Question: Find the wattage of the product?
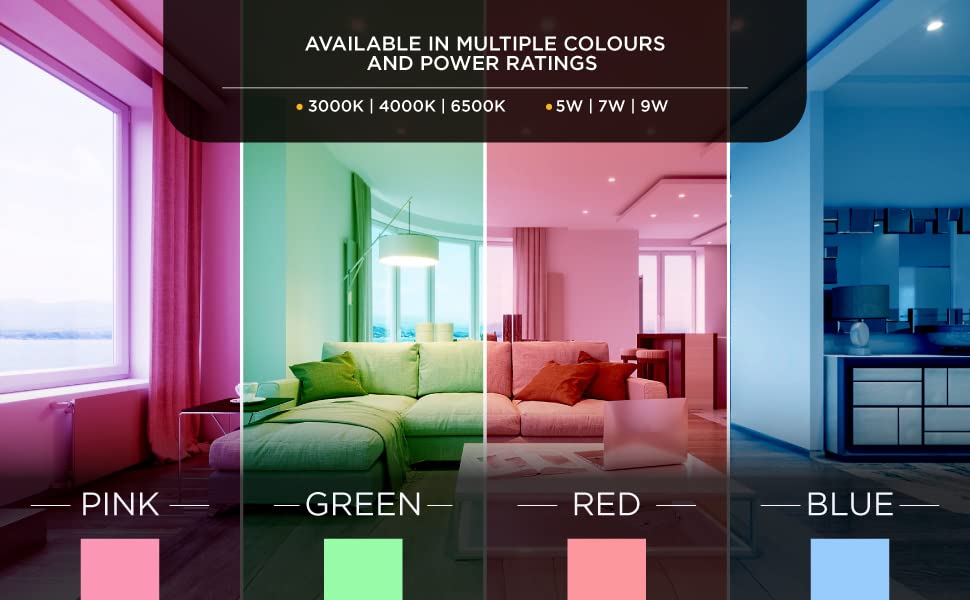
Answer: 9.0 watt